2013 New York City Marathon

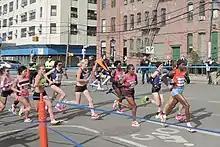
Lead women at Mile 14

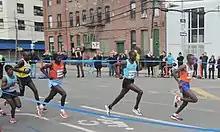
Lead men at Mile 14

After the first , Bizunesh Deba, the eventual second-place finisher, and Tigist Tufa, the eventual eighth-place finisher, had taken a significant lead, 80 seconds ahead of the rest of the pack. At into the race, Deba and Tufa were 3 minutes ahead of the rest of the pack. Eventual winner Priscah Jeptoo trailed by 3:30 at the halfway point. Deba and Tufa maintained their lead after , as the race entered Manhattan.